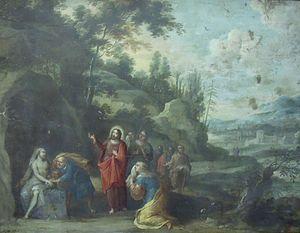
Artus Wolffort, également connu sous les noms de Wolffordt ou Wolffaert, né en 1581 à Anvers et mort en 1641 dans la même ville, est un peintre baroque flamand.